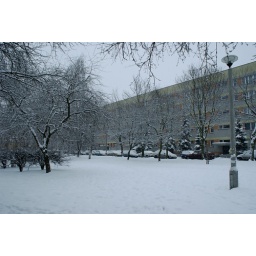
Captured in the morning, while walking to the bus stop.